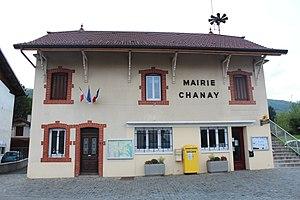
Mairie de Chanay.
Chanay est une commune française, située dans le département de l'Ain en région Auvergne-Rhône-Alpes. Elle fait partie du canton de Seyssel et de l'arrondissement de Belley.